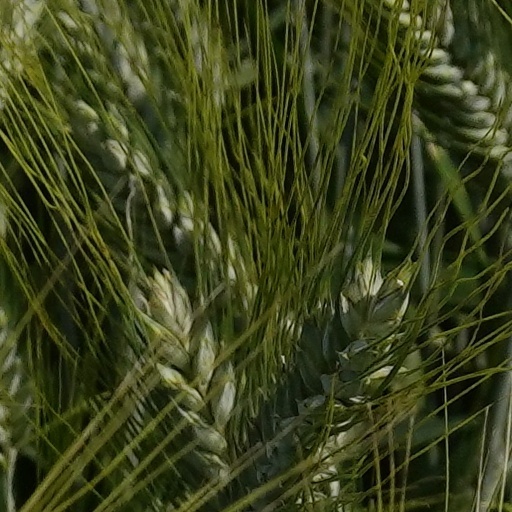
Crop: wheat